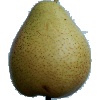
Label: pear_forelle